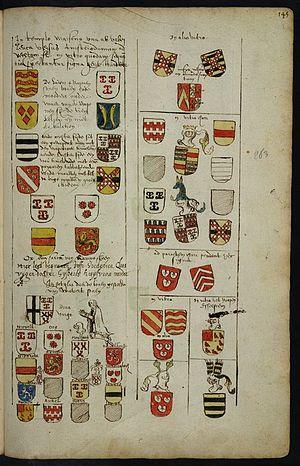
Aernout van Buchel ou Arnout van Buchell, Arnold van Buchell ou encore Arend Buchel, né le 18 mars 1565 à Utrecht et mort le 15 juillet 1641 dans la même ville, est un archéologue, dessinateur et humaniste du Siècle d'or néerlandais spécialisé dans la généalogie et l'héraldique.